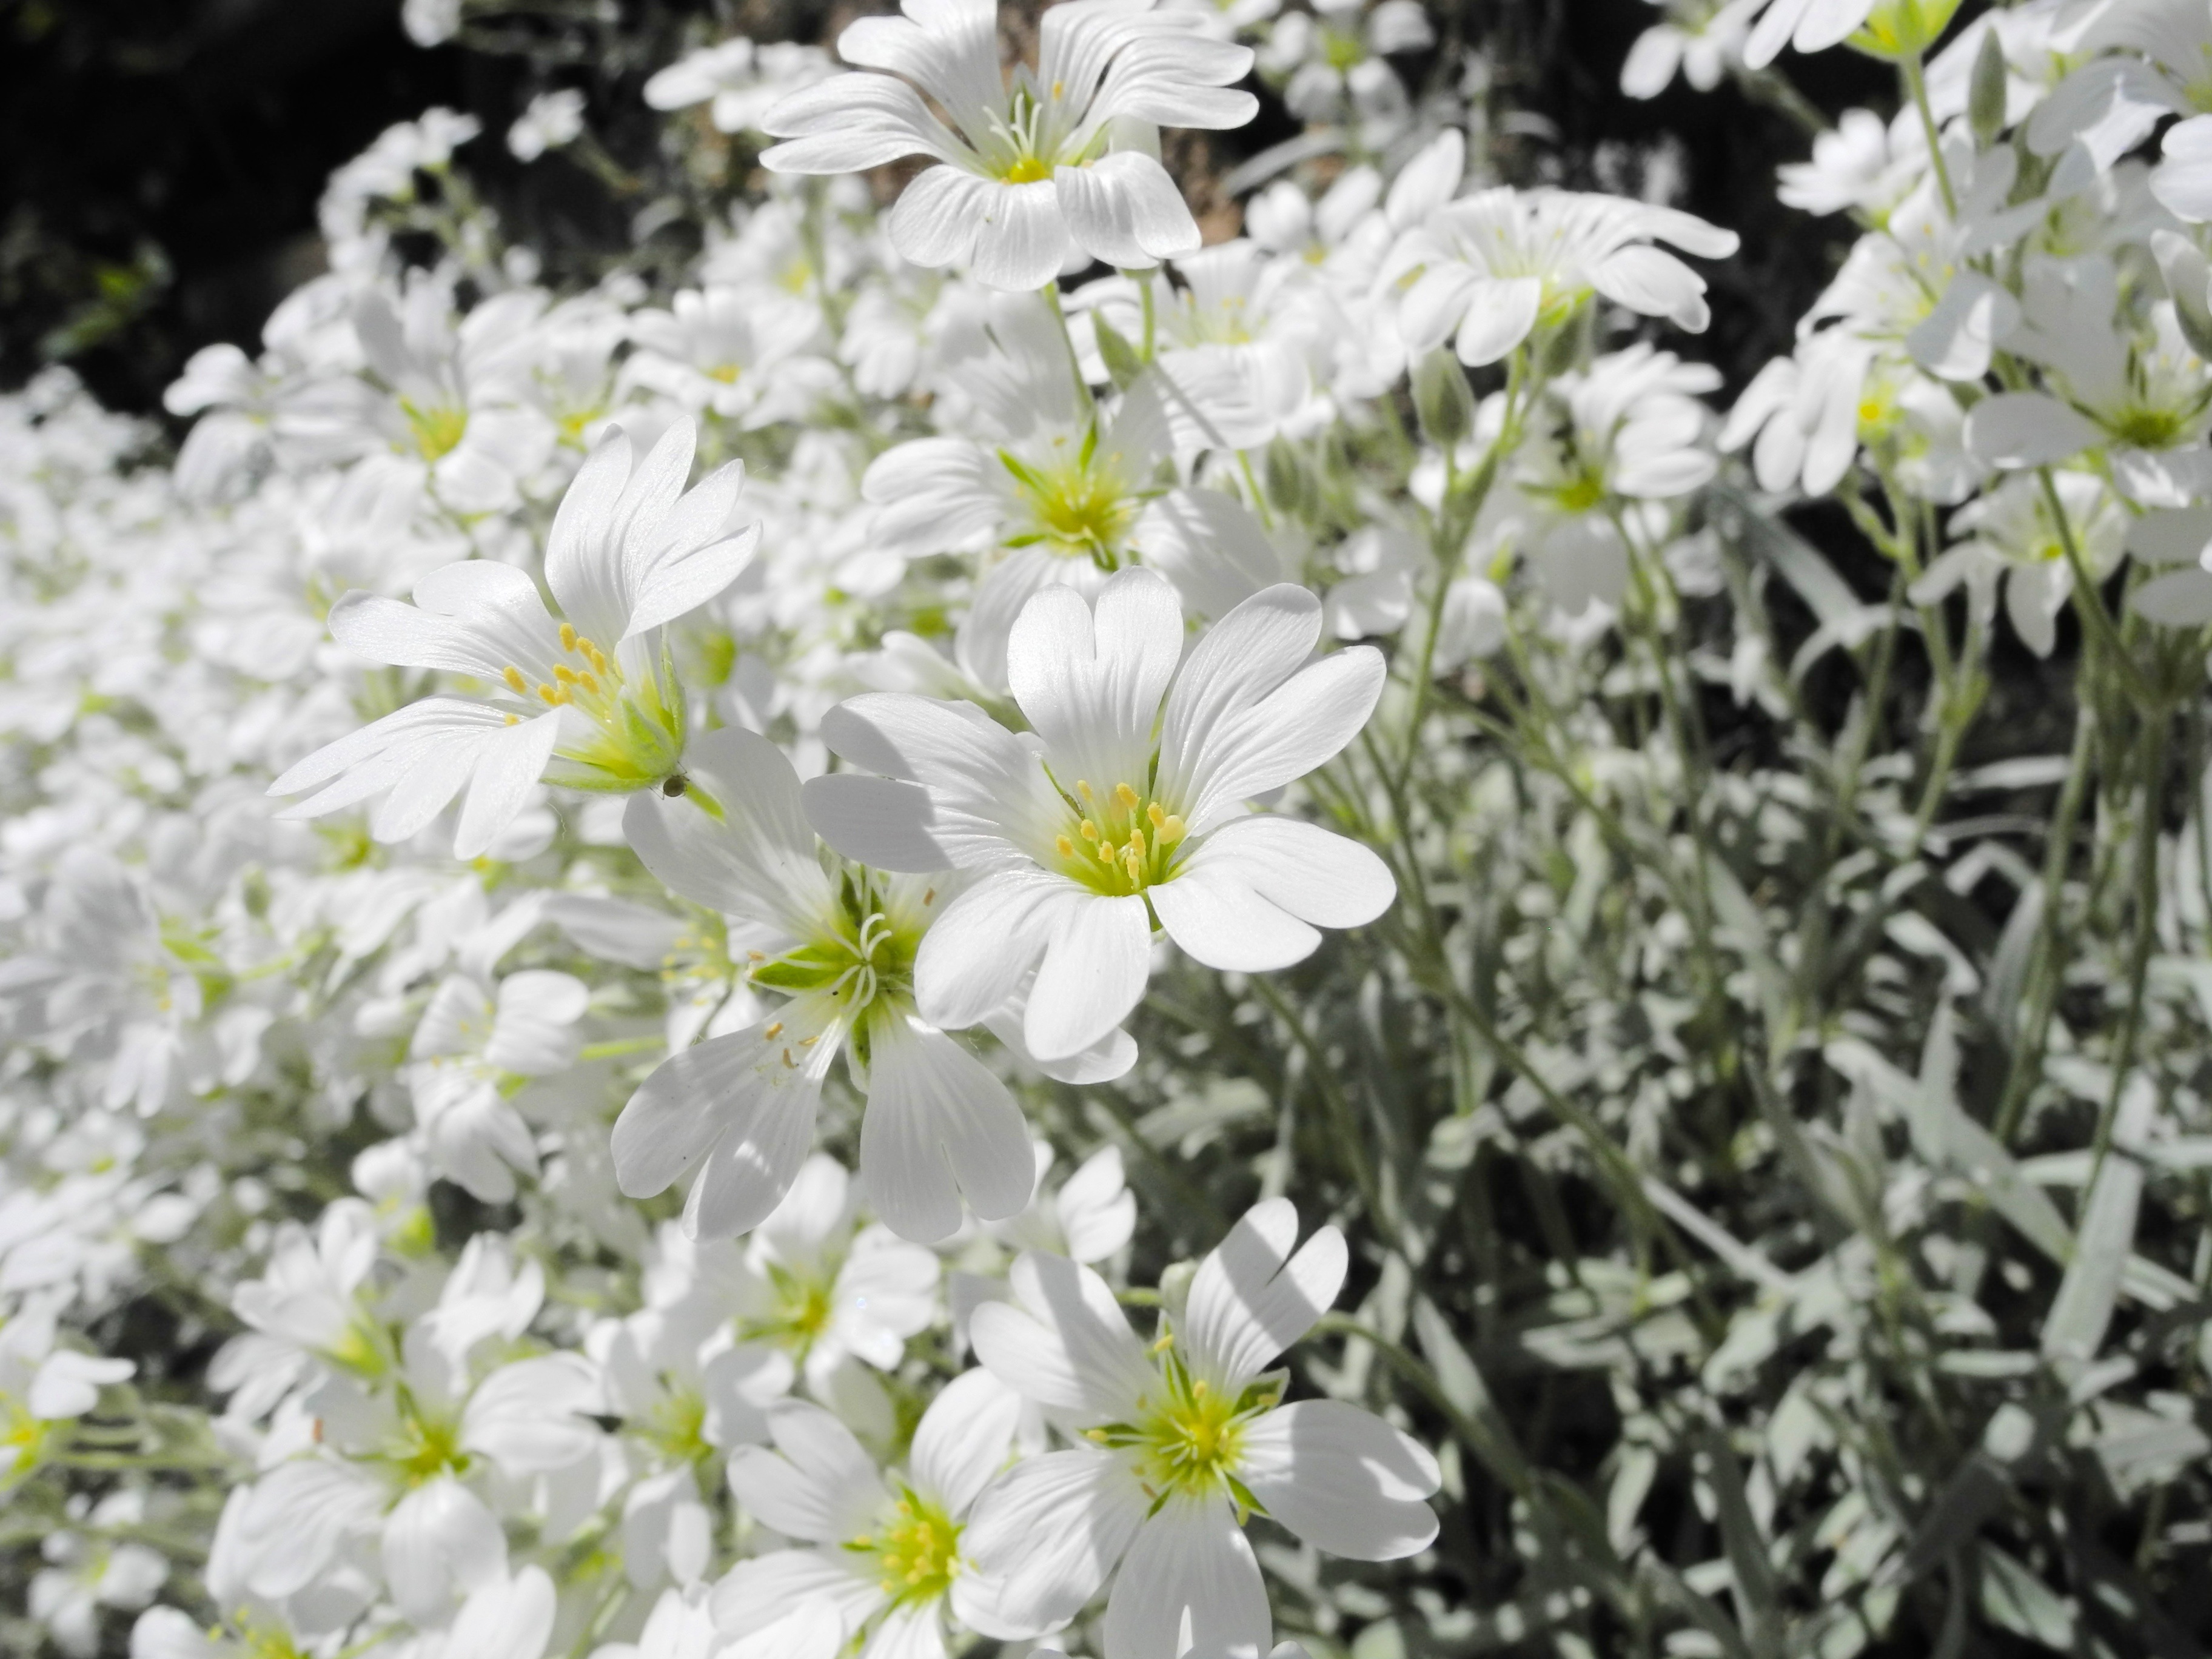
blossom, plant, white, flower, petal, macro, botany, flora, wildflower, flowering plant, daisy family, flower carpet, oxeye daisy, cerastium tomentosum, land plant, chamaemelum nobile